Sidney Crosby

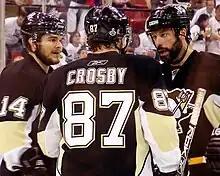
Crosby (centre) with Chris Kunitz and Bill Guerin in game six of the 2009 Stanley Cup Finals

Early in the following season, on October 18, 2008, Crosby scored one goal and three assists against the Toronto Maple Leafs to surpass benchmarks of 100 goals, 200 assists, and 300 points for his career. On the play in which Crosby scored, teammate Evgeni Malkin assisted to record his own 200th point. As a result, Crosby had a team trainer cut the puck in half so both players could commemorate the achievement. Minor injury troubles kept Crosby from five games early in the season as he was listed day-to-day, but he was, for the most part, able to bounce back from the previous injury-riddled season and stay healthy. He recorded 33 goals and 70 assists for 103 points to finish third in league scoring, as Evgeni Malkin captured his first career Art Ross Trophy. Entering the 2009 playoffs as the defending Prince of Wales Trophy winners, the Penguins defeated the Philadelphia Flyers in the opening round before meeting the Washington Capitals for a highly publicized second-round matchup. The series was heavily followed as it pitted Ovechkin of the Capitals against both Crosby and Malkin, who together finished as the league's top three scorers that season. In the second game, Crosby and Ovechkin recorded matching three-goal efforts for their first career playoff hat-tricks in a 4–3 Capitals victory. Despite being down 2–0 in the series, Crosby and the Penguins won the next three games and eventually defeated the Capitals in a seventh and deciding game, in which Crosby added another two goals. Following a sweep of the Carolina Hurricanes in the Eastern Conference finals, Crosby opted against recent NHL tradition and picked up the Prince of Wales Trophy, which he had left untouched the previous year. In explanation of the change of heart, Crosby said, "We didn't touch the trophy last year, and obviously we didn't have the result we wanted ... Although we haven't accomplished exactly what we want ... we can still enjoy it." The Penguins met the Detroit Red Wings for the second straight year in the Stanley Cup Finals, and this time Crosby won his first Stanley Cup title in seven games. At 21 years, 10 months, and 5 days, Crosby became the youngest NHL captain to win the Stanley Cup since 1895. (The youngest captain to lead his team to the Stanley Cup in the history of the trophy is Mike Grant of the 1895 Montreal Victorias, who was 21 years and 2 months at the time.) In the deciding game seven, Crosby was forced to watch all but 32 seconds of the third period from the bench after suffering a knee injury less than halfway through the second period due to a hit from Wings' winger Johan Franzén. Following the game, Crosby was criticized by Detroit centre Kris Draper for neglecting to shake hands with some of Detroit's players in the handshake line, most notably Wings' defenceman and captain Nicklas Lidström. An irate Draper was quoted as saying, "Nick was waiting and waiting, and Crosby didn't come over to shake his hand. That's ridiculous, especially as their captain." Crosby replied afterward, saying, "I just won the Stanley Cup. I think I have the right to celebrate with my teammates. I know it's not easy waiting around... I understand if they don't feel like waiting around. But you know what? It's the easiest thing to do in the world, to shake hands after you win. I had no intentions of trying to skip guys and not shake their hands. I think that was a pretty unreasonable comment."